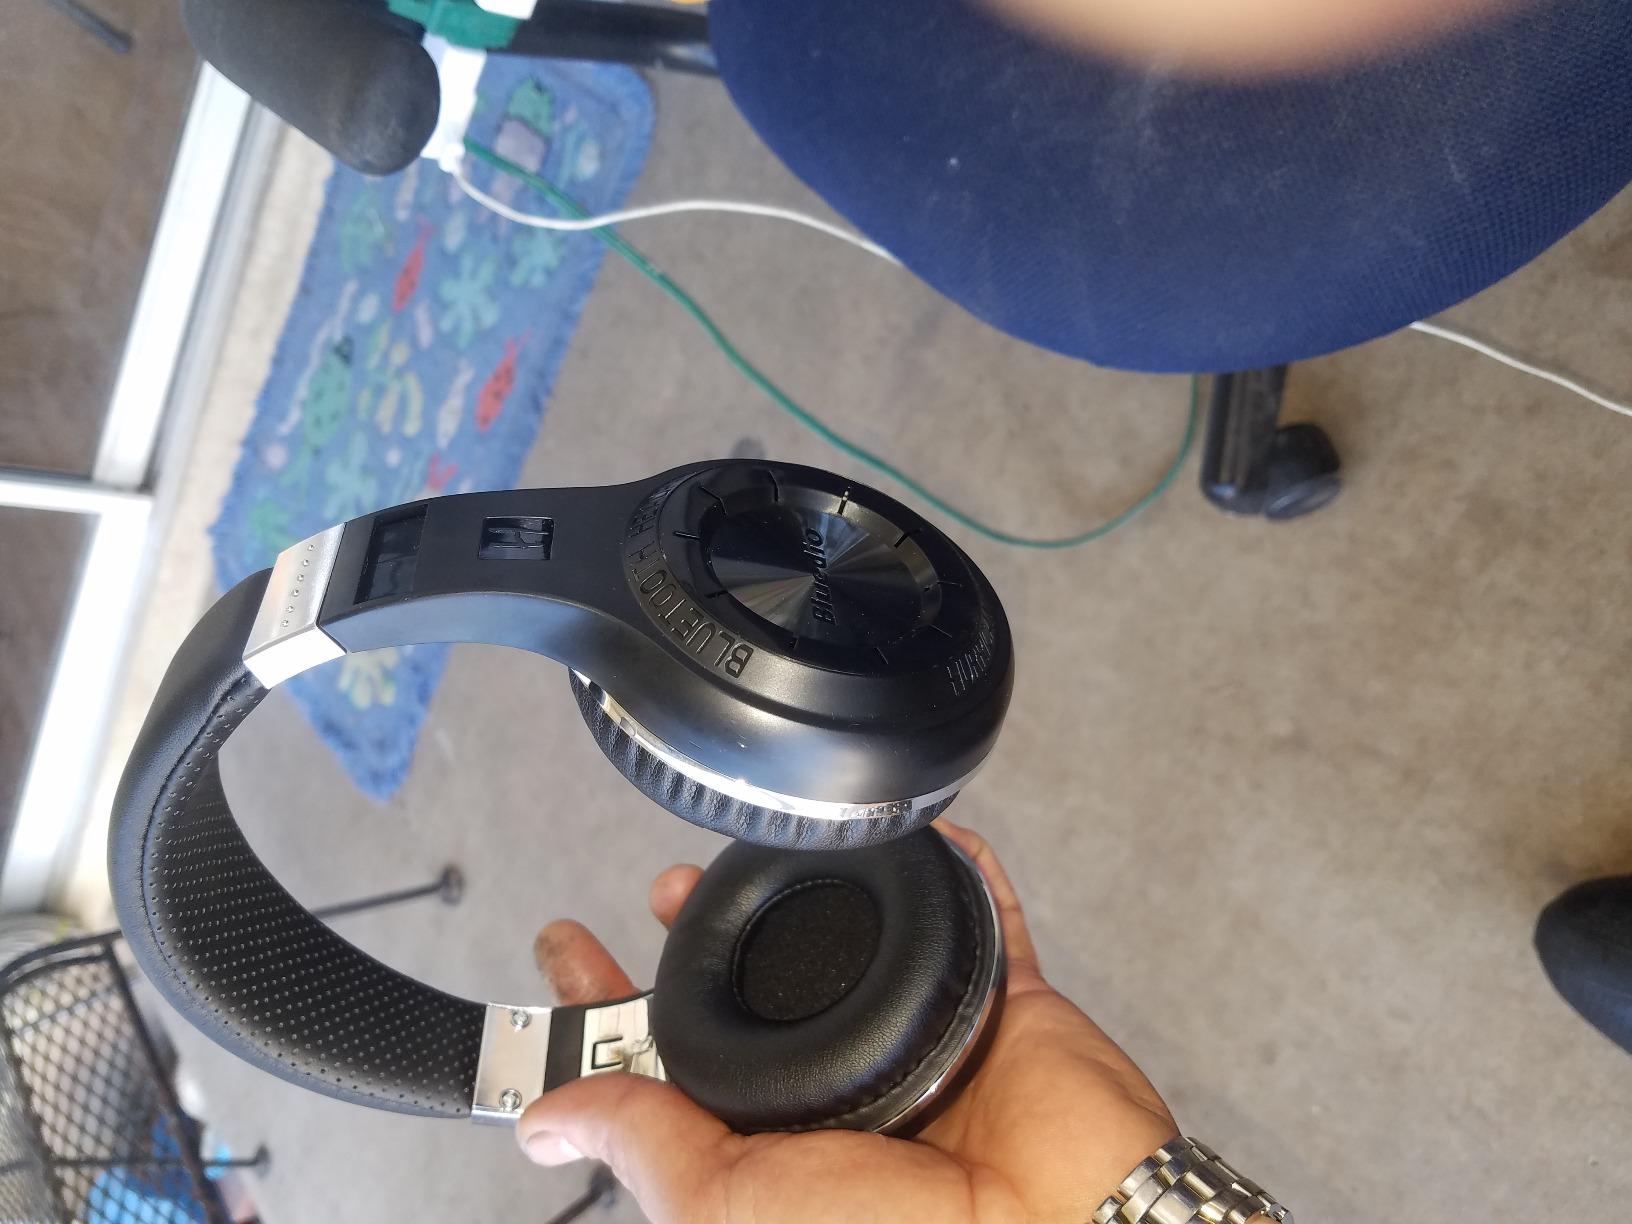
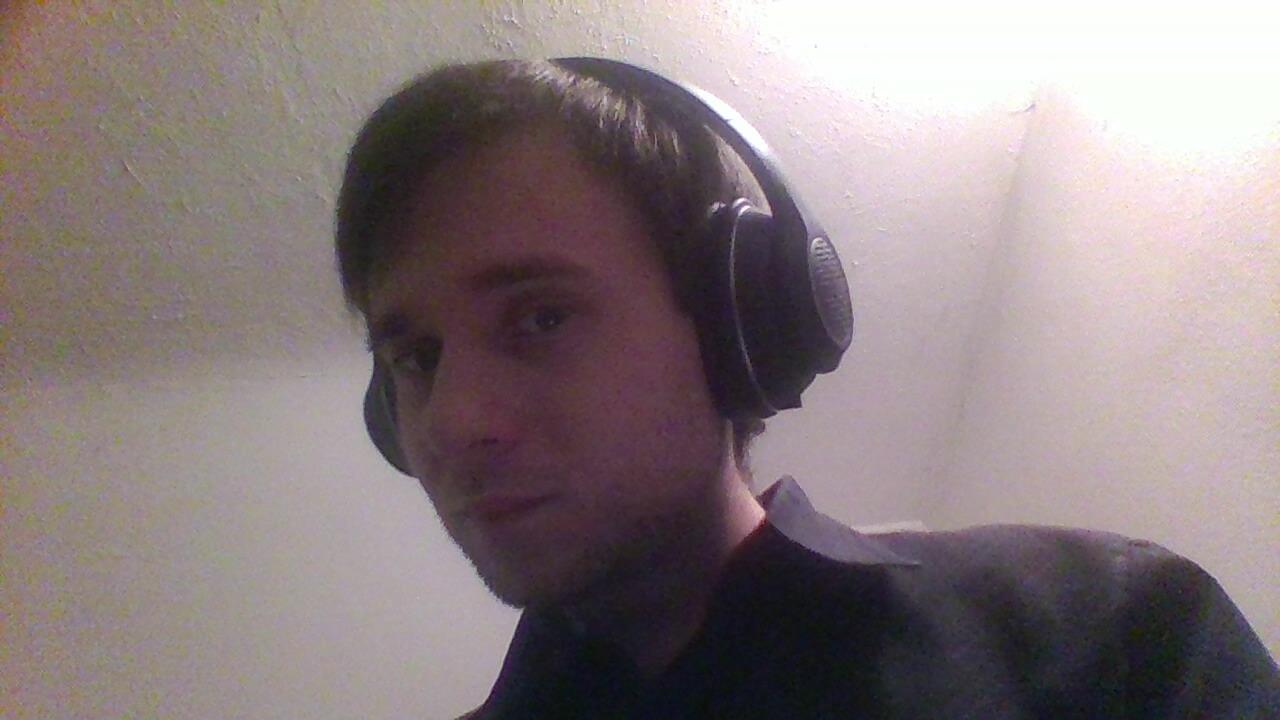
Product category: headphones
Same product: no